Hunter Valley Steamfest

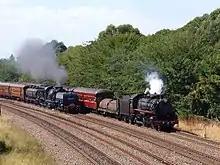
The Great Race 2016 - Leaders

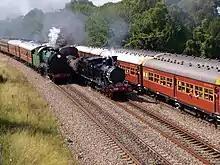
The Great Race 2016 - Outsiders

One of the excursions involves a race between one or more steam locomotives and one or more de Havilland Tiger Moths. In 2010, a triple parallel of 3265, 3642 and 3526 was organised taking months of planning. The locomotives raced against three Tiger Moths and winner of the race was the oldest locomotive in the race, 3265. A Tiger Moth eventually won the race for the first time in 2012. In 2016, the race was between four trains and four Tiger Moths. In 2023, the quadruple parallel run was held again to commemorate the 35th anniversary of Steamfest.